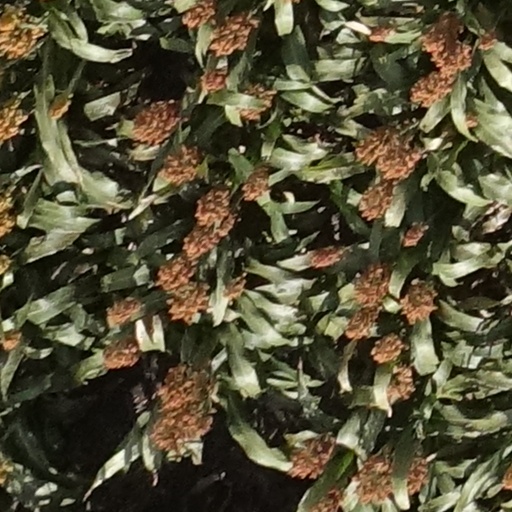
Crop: sorghum